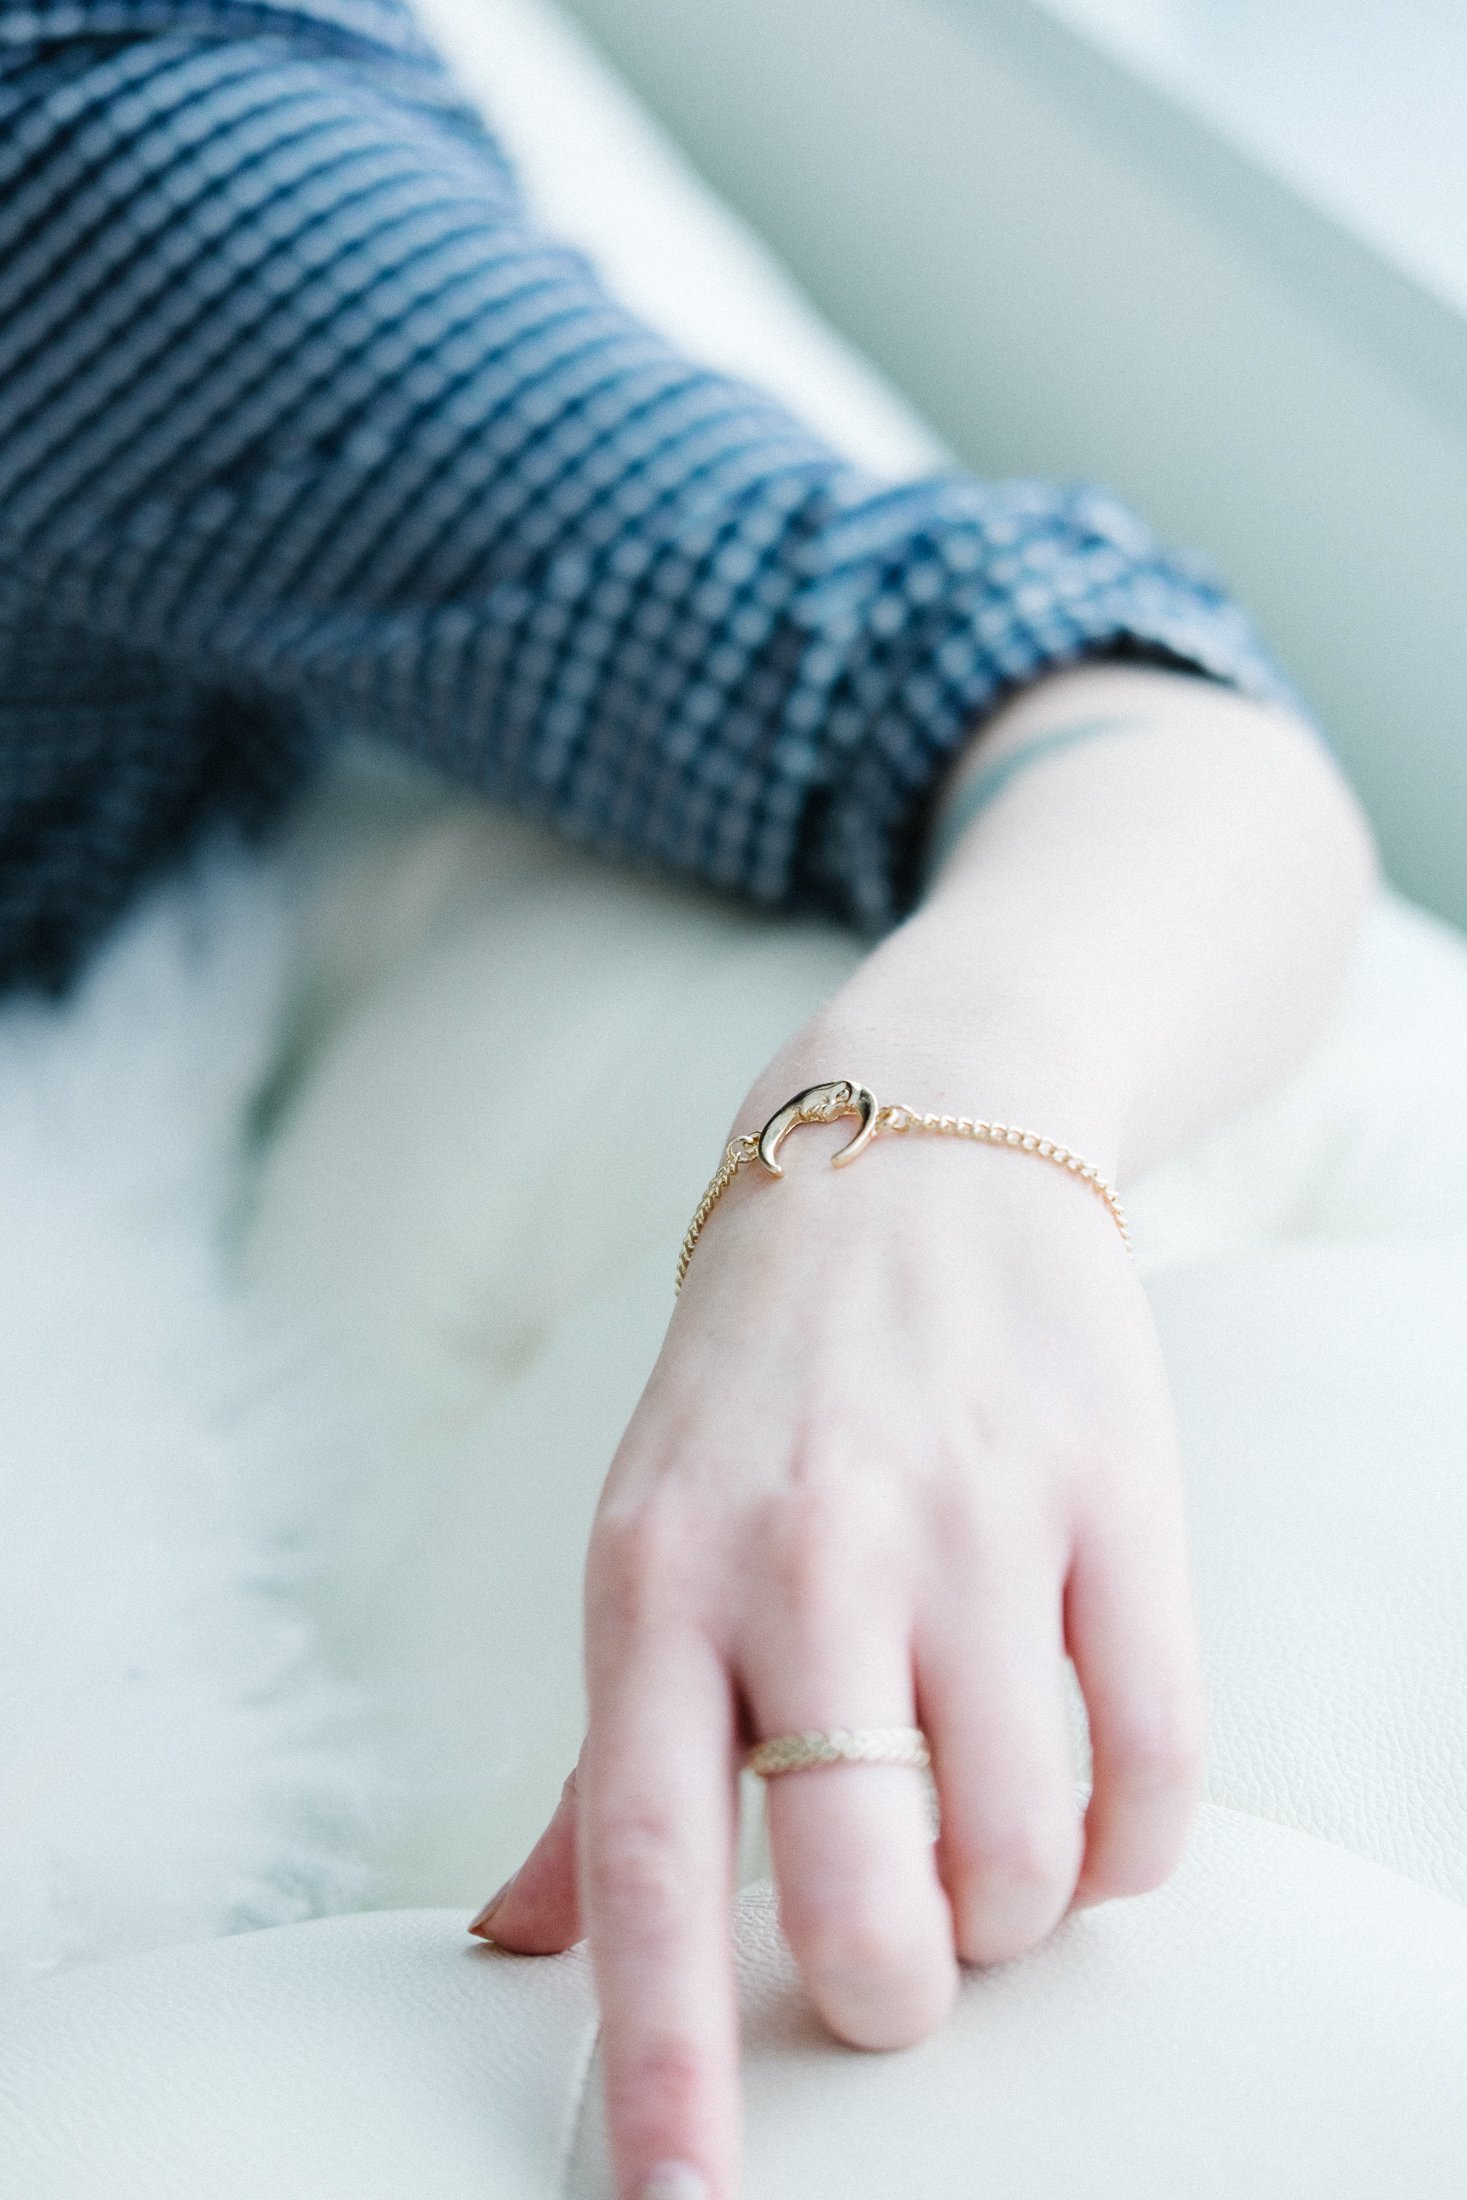
skin, blue, hand, pink, turquoise, finger, fashion accessory, jewellery, ring, nail, bracelet, dress, metal